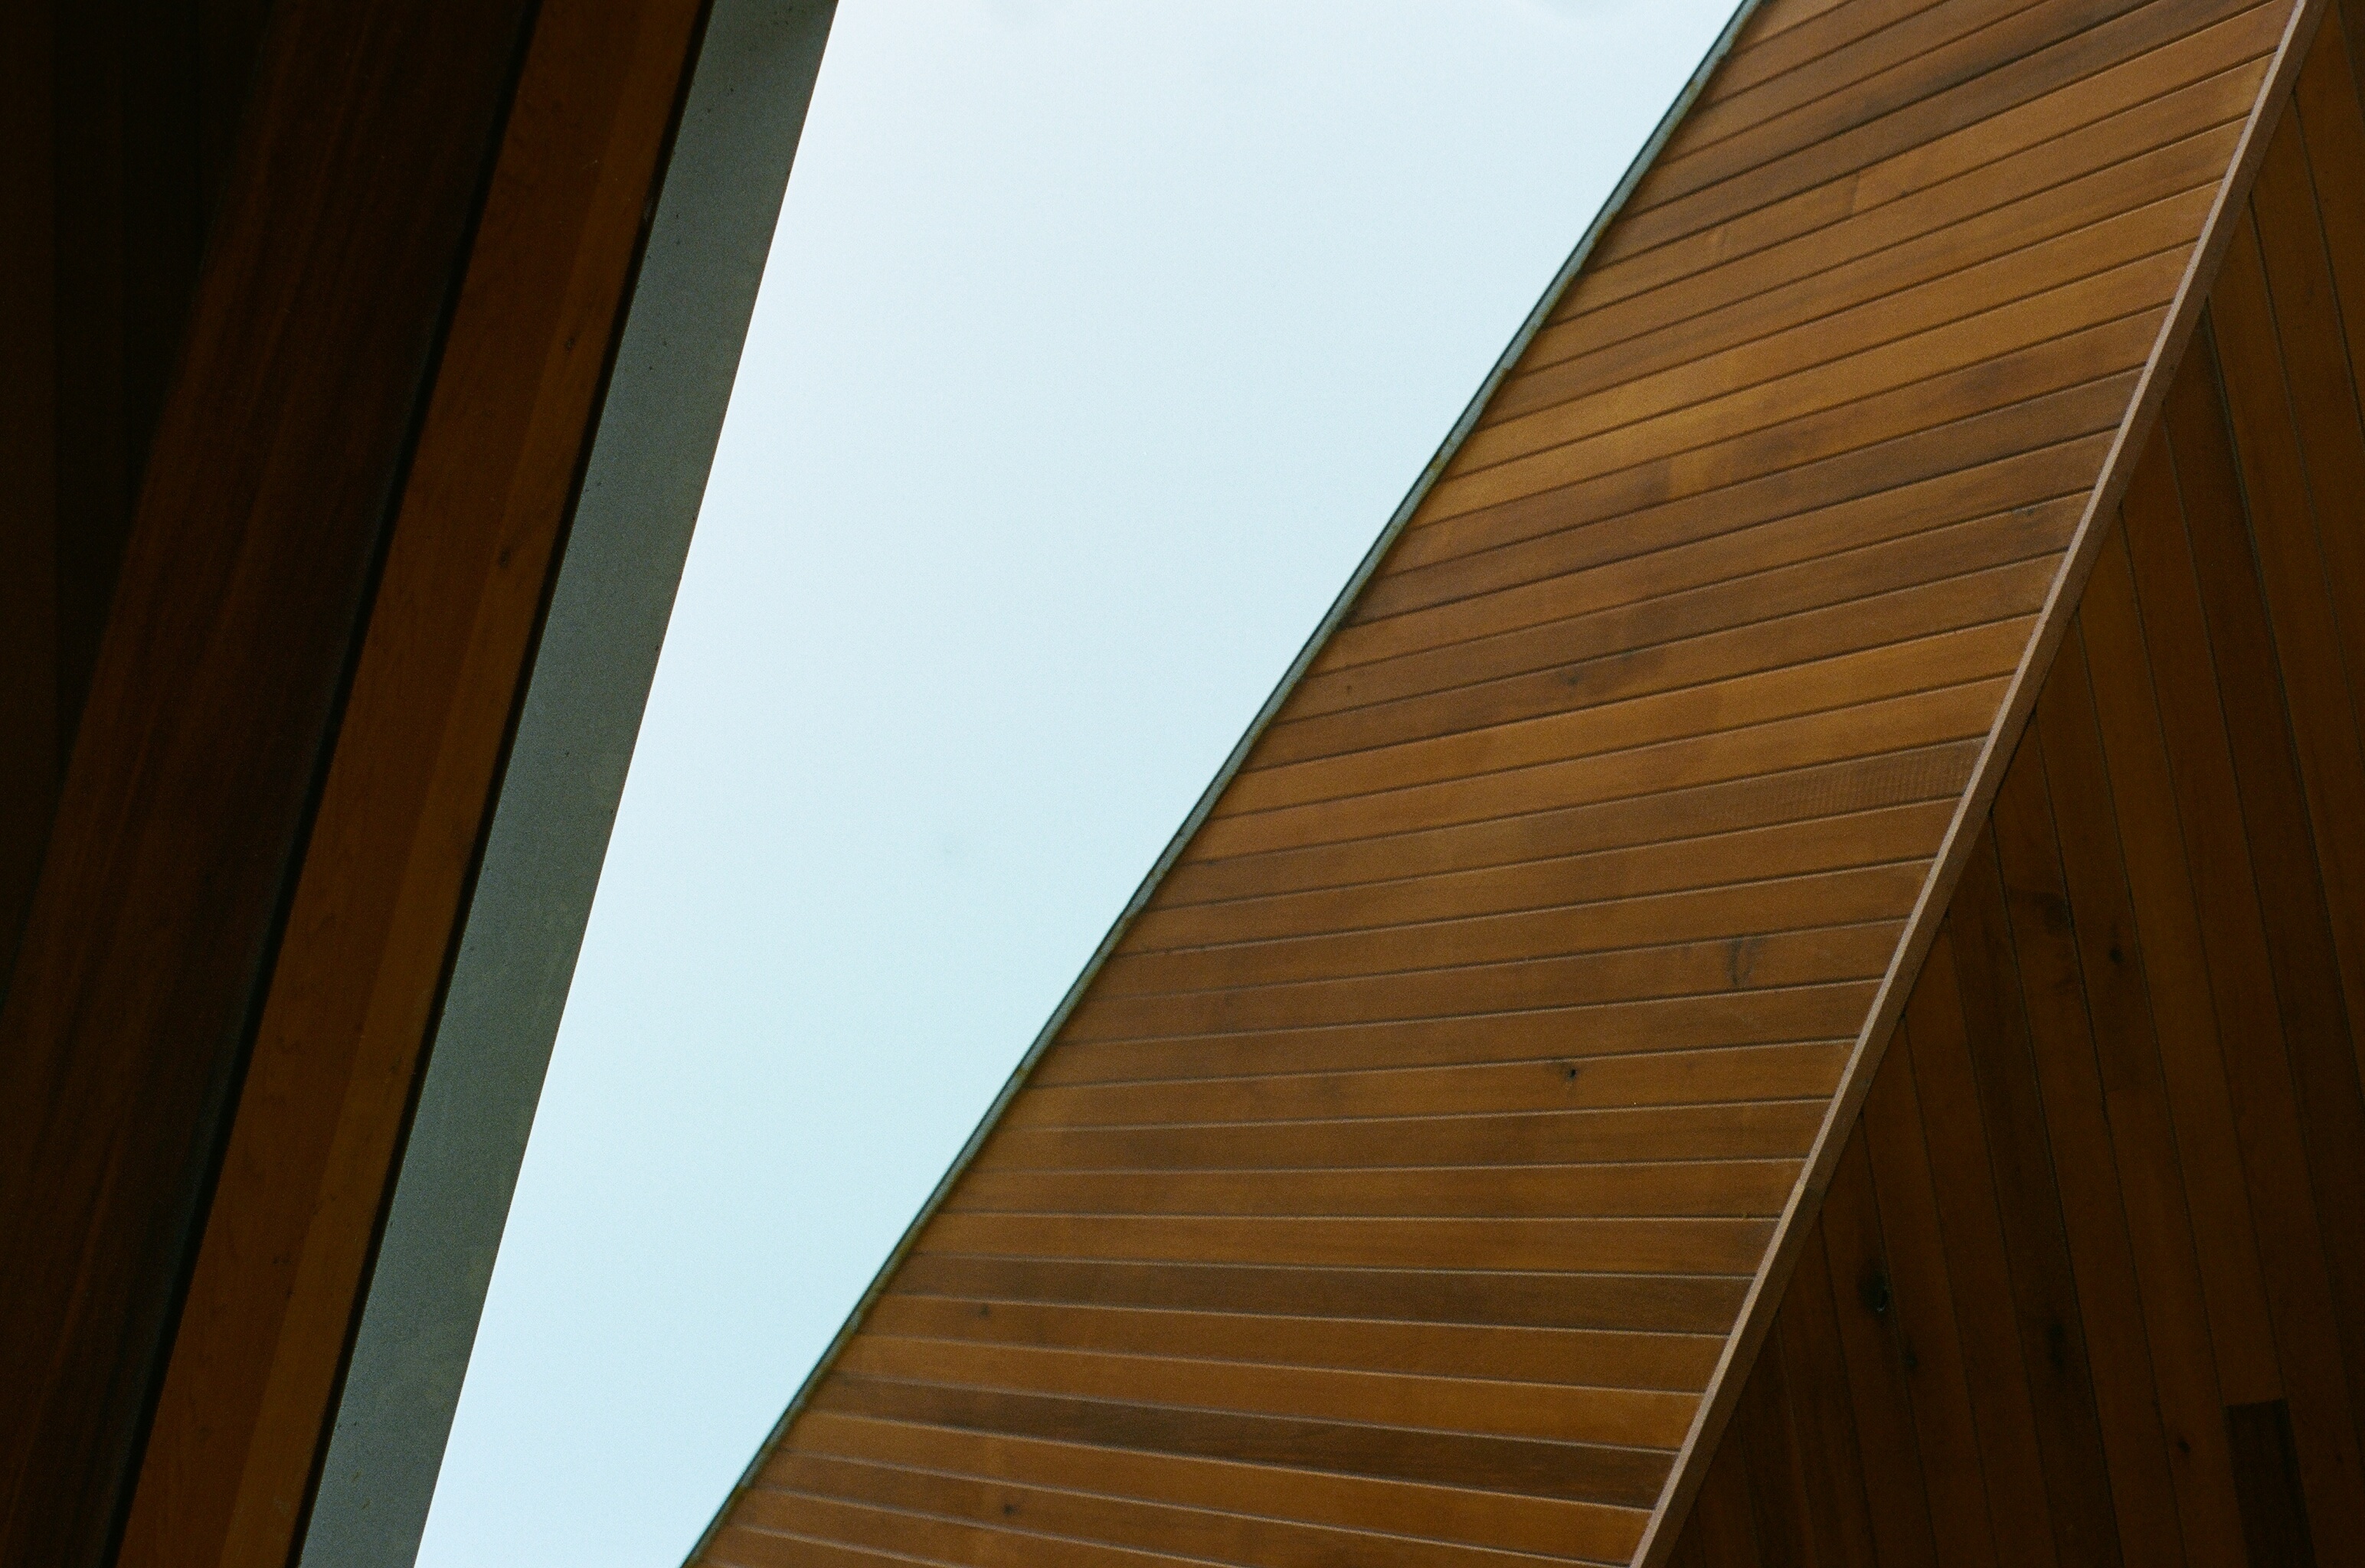
wood, house, floor, wall, ceiling, line, facade, handrail, hardwood, stairs, molding, siding, plywood, daylighting, window covering, wood stain